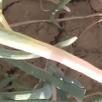
Crop: Onion
Condition: fusarium-d